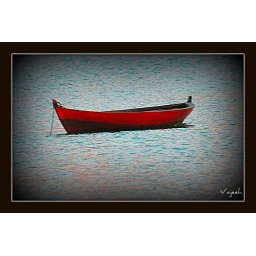
Small boat usually used to transfer between bigger boats and land...very often used for fishing in nearer waters.